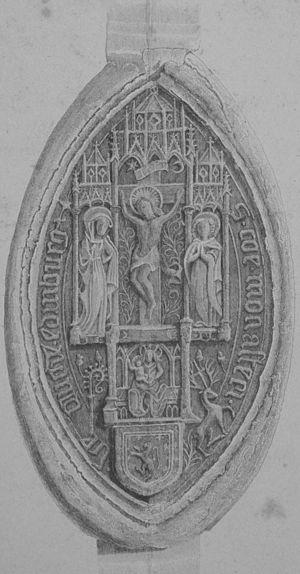
vue du sceau commun de l'abbaye de la Sainte Croix d'Ecosse lors de Robert Stuart vers 1555.